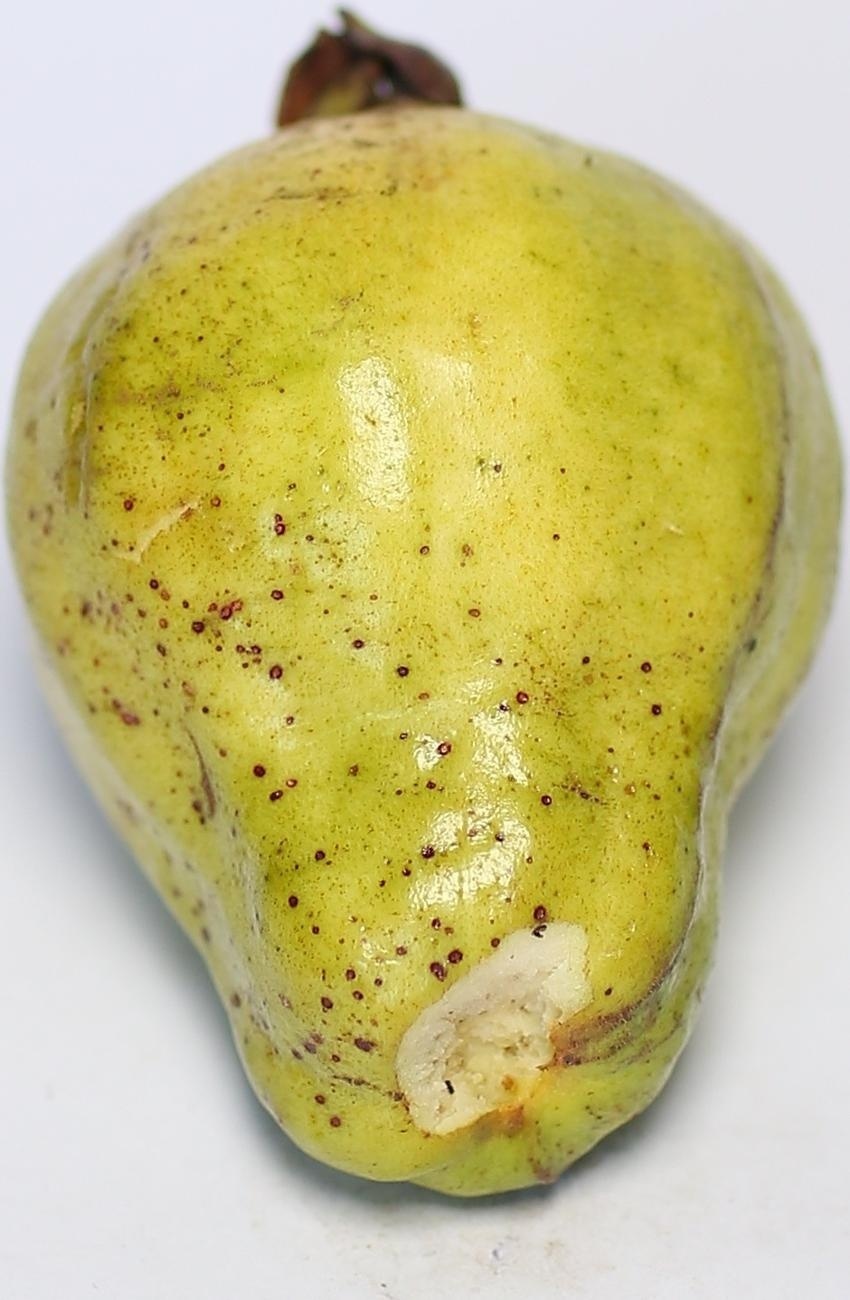
Maturity: mature-green
Variety: local-sindhi